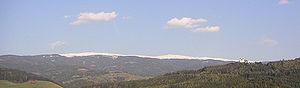
Les Alpes de Lavanttal sont un massif des Alpes orientales centrales. Elles s'élèvent principalement en Autriche mais également en Slovénie. La rivière Lavant, un affluent de la Drave, prend sa source au sein du massif et le traverse en direction du sud, et ainsi, la vallée lui donne son nom.